Ludwig Adamovich Jr.

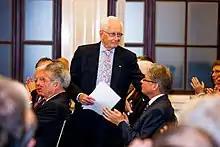
Adamovich in 2013

Ludwig Karl Adamovich (24 August 1932 – 16 June 2024), commonly known as Ludwig Adamovich Jr., was an Austrian constitutional scholar, civil servant, and educator. From 1956 to 1984, Adamovich worked for the Constitutional Service of the Austrian Chancellery; he also taught law at the University of Graz. From 1984 to 2002, he served as the president of the Austrian Constitutional Court. From 2004, Adamovich acted, on an honorary basis, as an advisor on matters of constitutional law to Presidents Heinz Fischer and Alexander Van der Bellen.